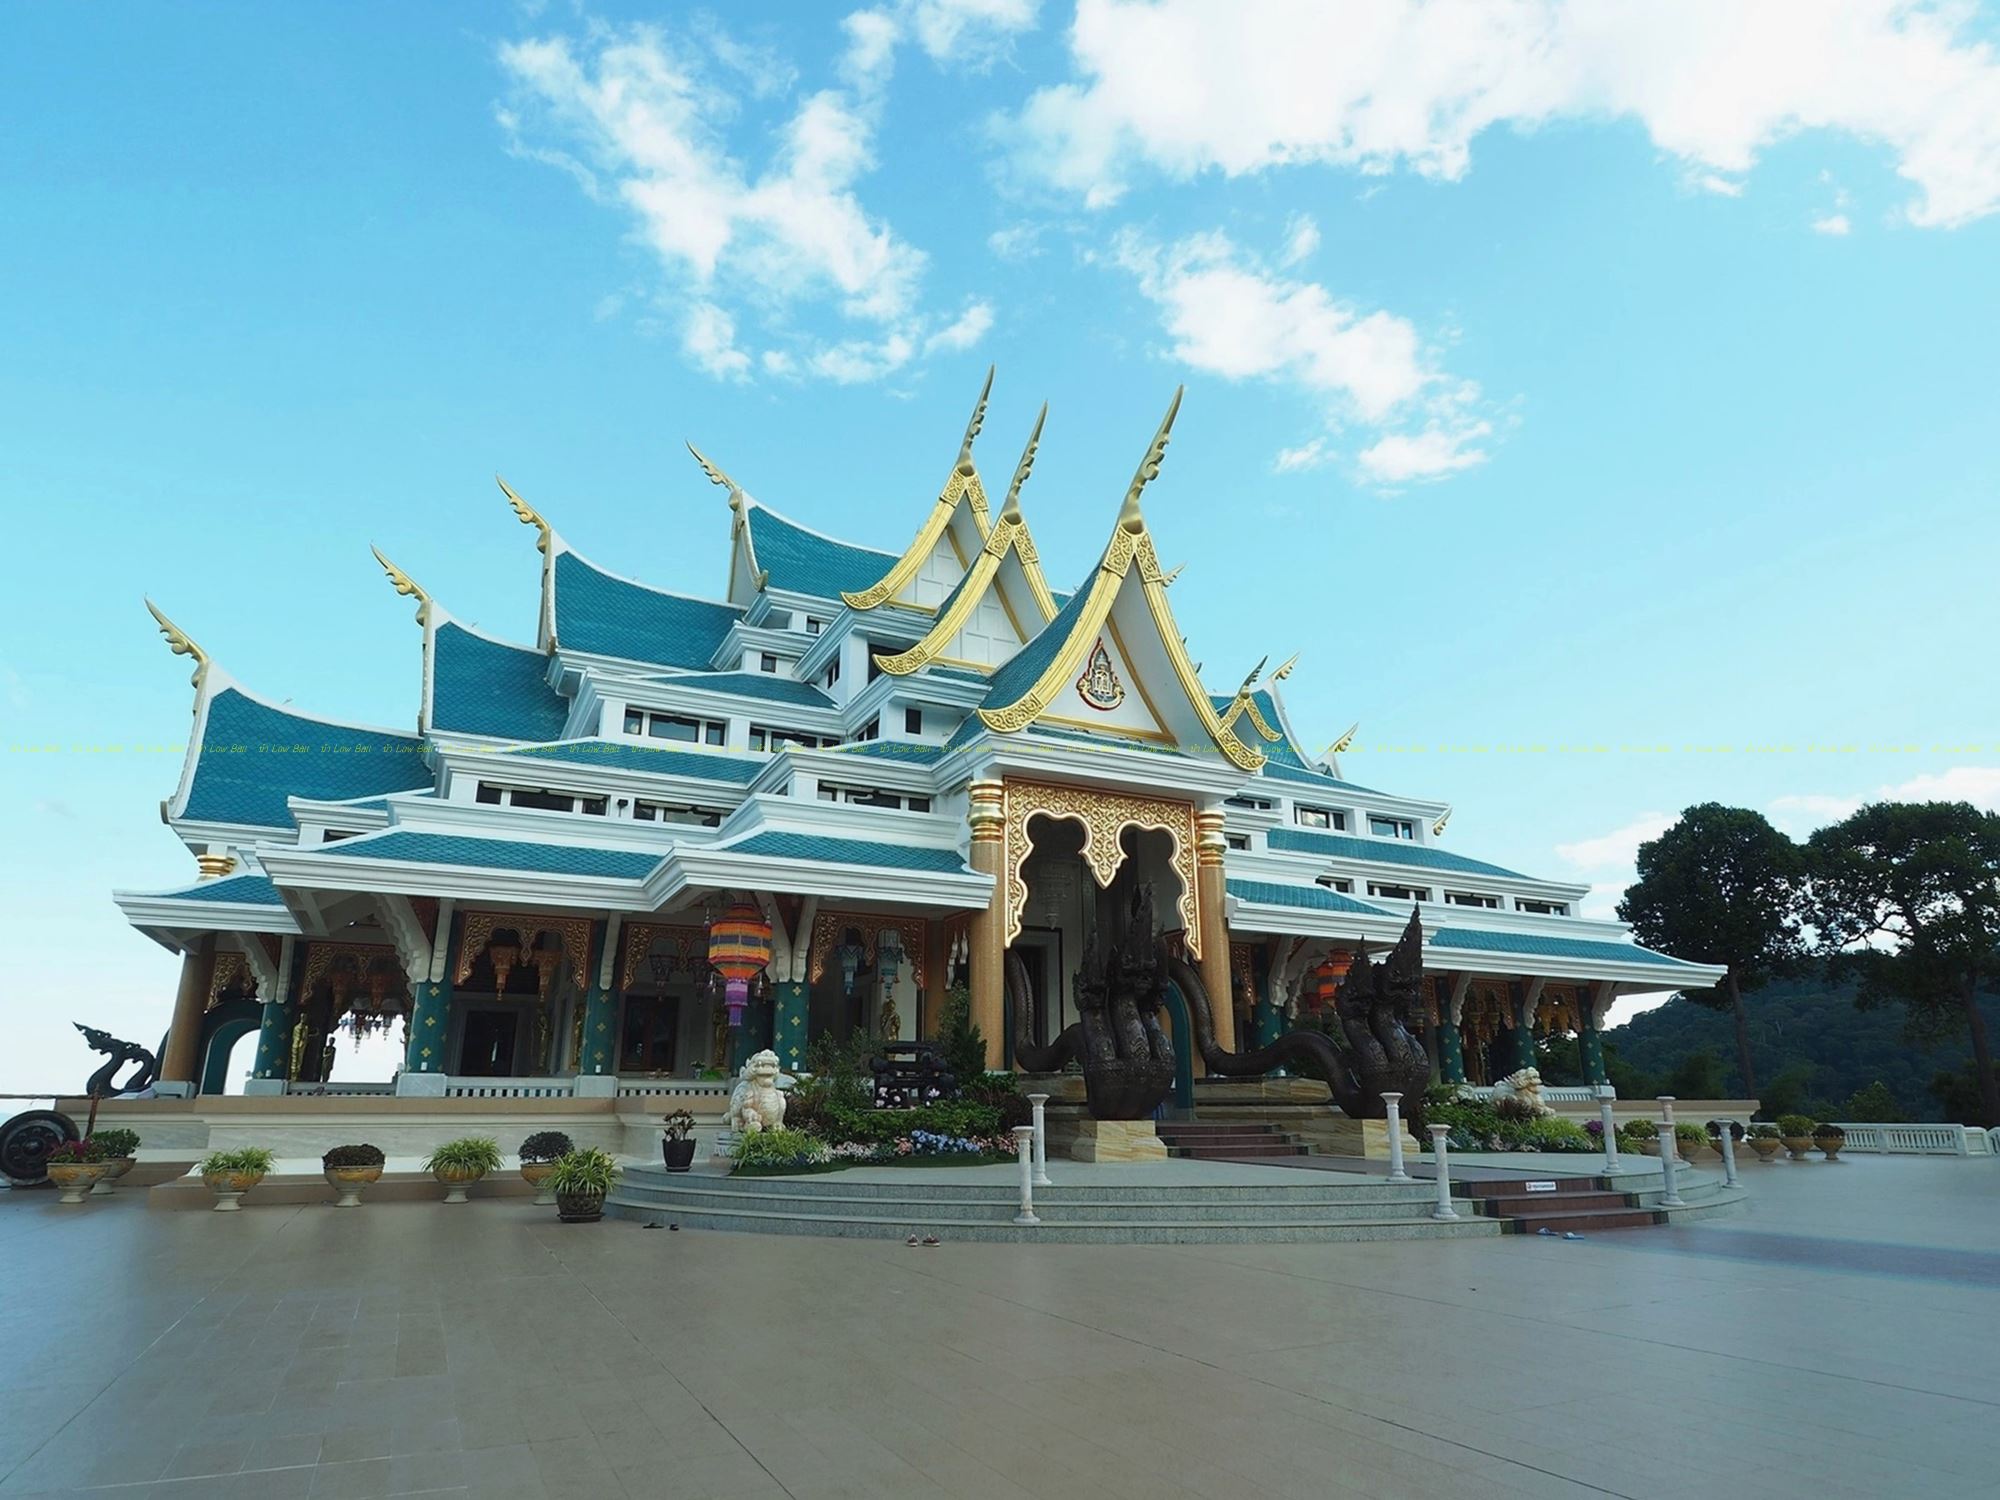
building, sky, cloud, plant, chinese architecture, house, temple, leisure, facade, japanese architecture, tree, roof, city, place of worship, pagoda, shinto shrine, travel, historic site, tourism, classical architecture, tourist attraction, shrine, monastery